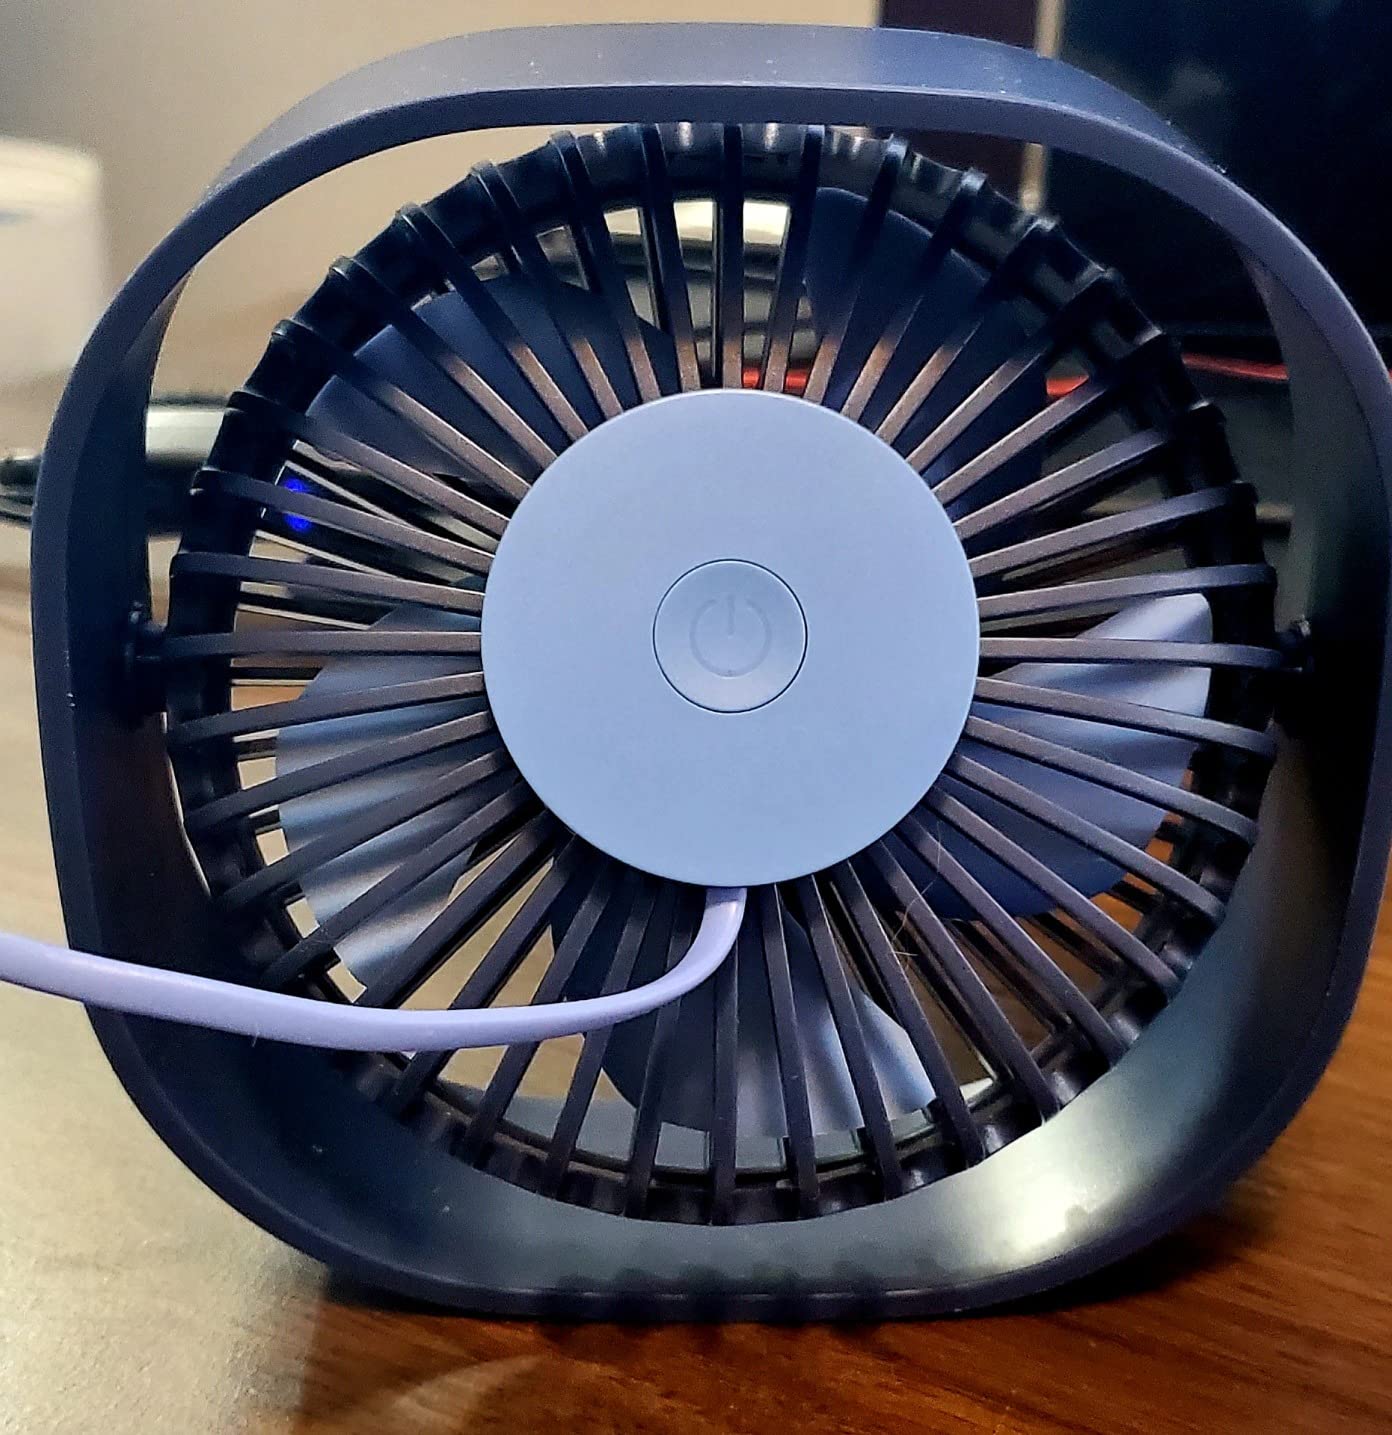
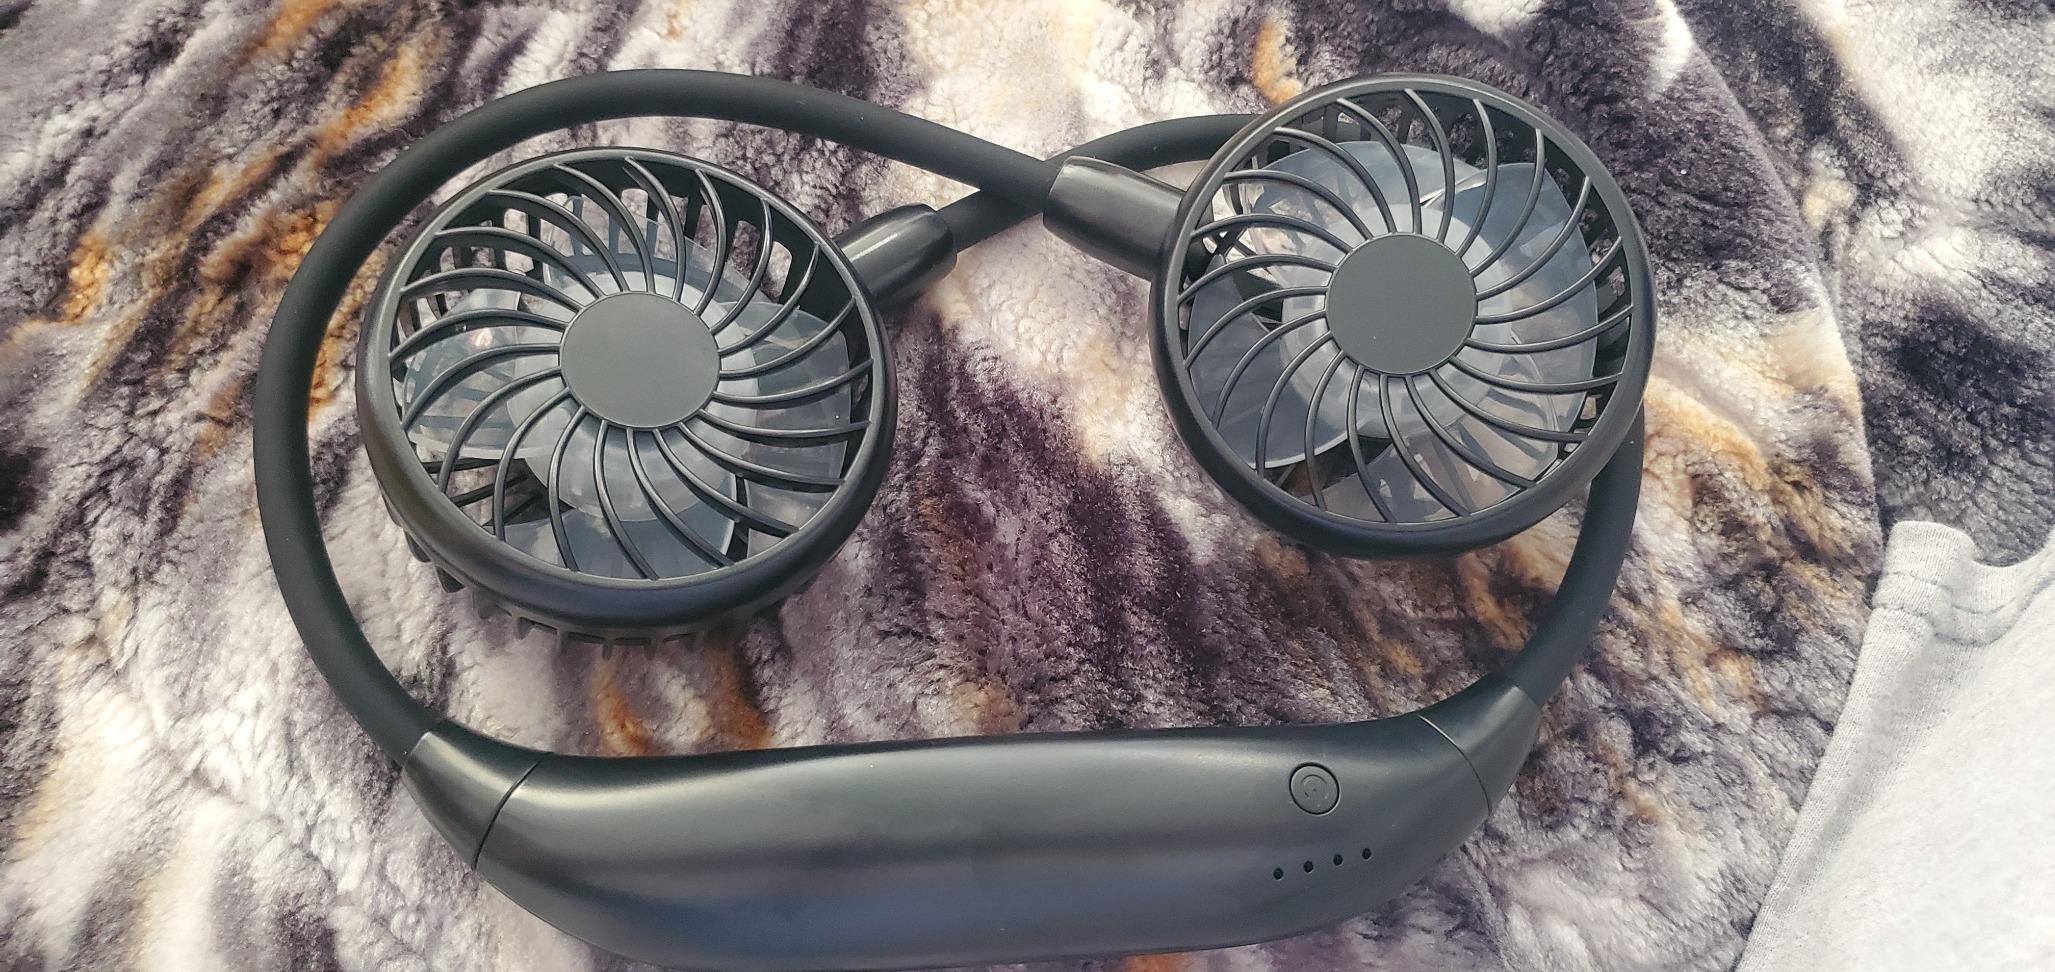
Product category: fan
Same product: no